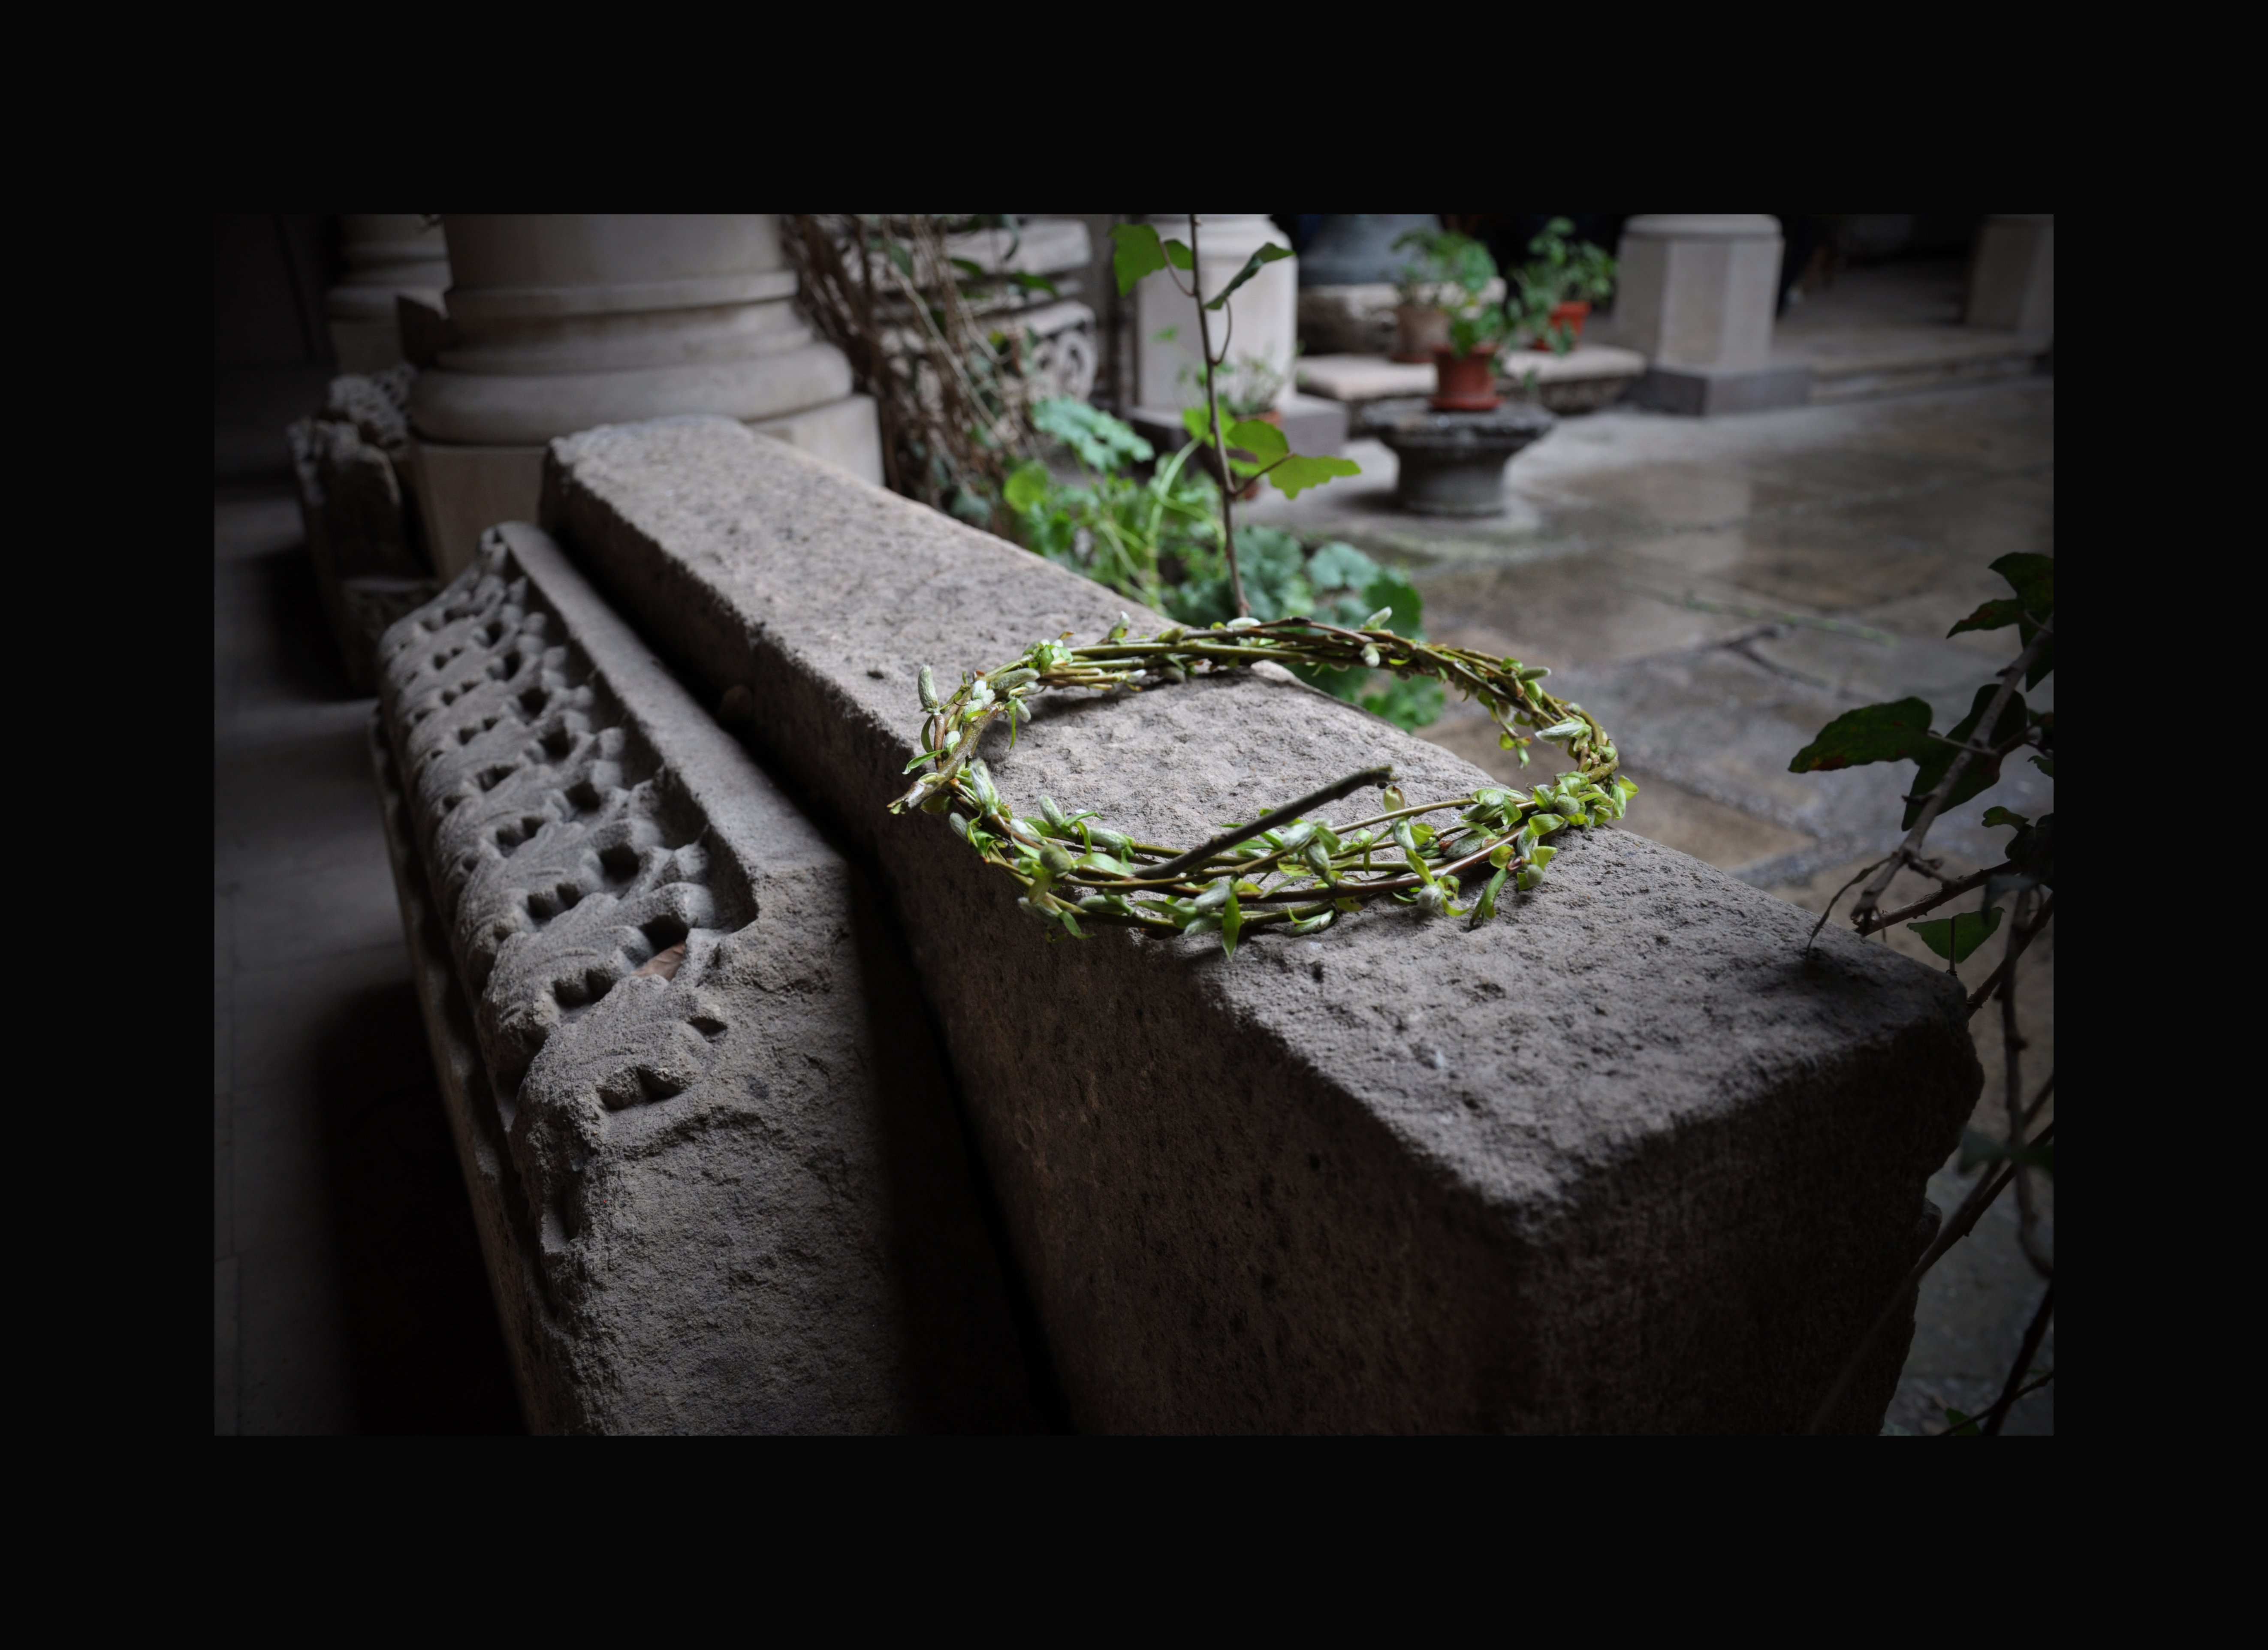
architecture, wood, photography, building, photo, europe, green, religion, church, christian, photos, religious, art, de, monastery, churches, fotografie, christianity, romana, orthodox, eastern, romania, bucharest, convent, screenshot, bor, biserica, arhitectura, orthodoxy, romanian, ortodoxa, ortodox, manastire, ortodoxia, ortodoxie, ecclesiastical, bisericeasc, cladire, edificiu, bucuresti, stavro, stavropoleos, cre tinism, cre tin